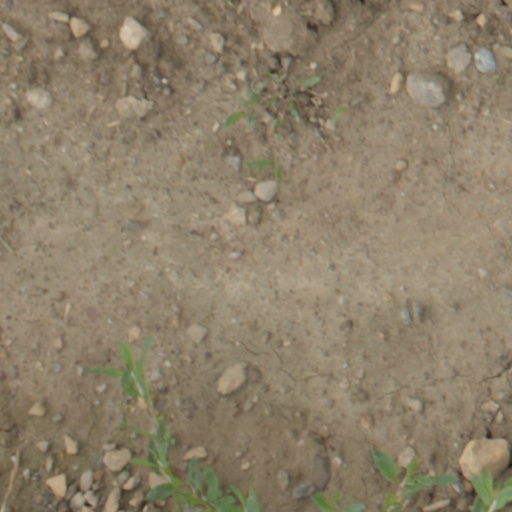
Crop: wheat